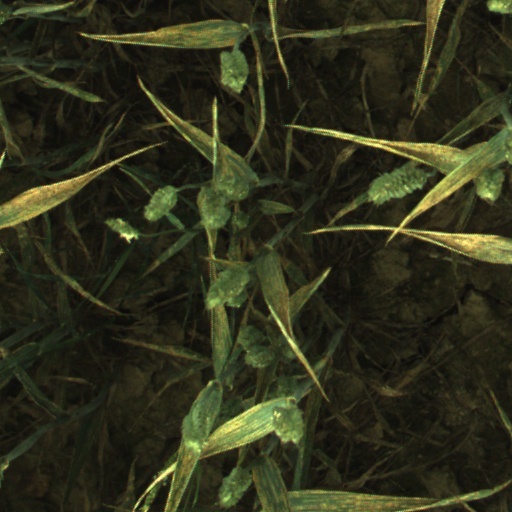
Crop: wheat